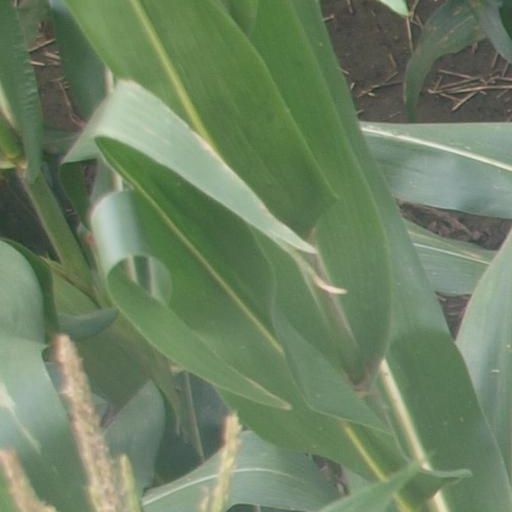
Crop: maize; corn